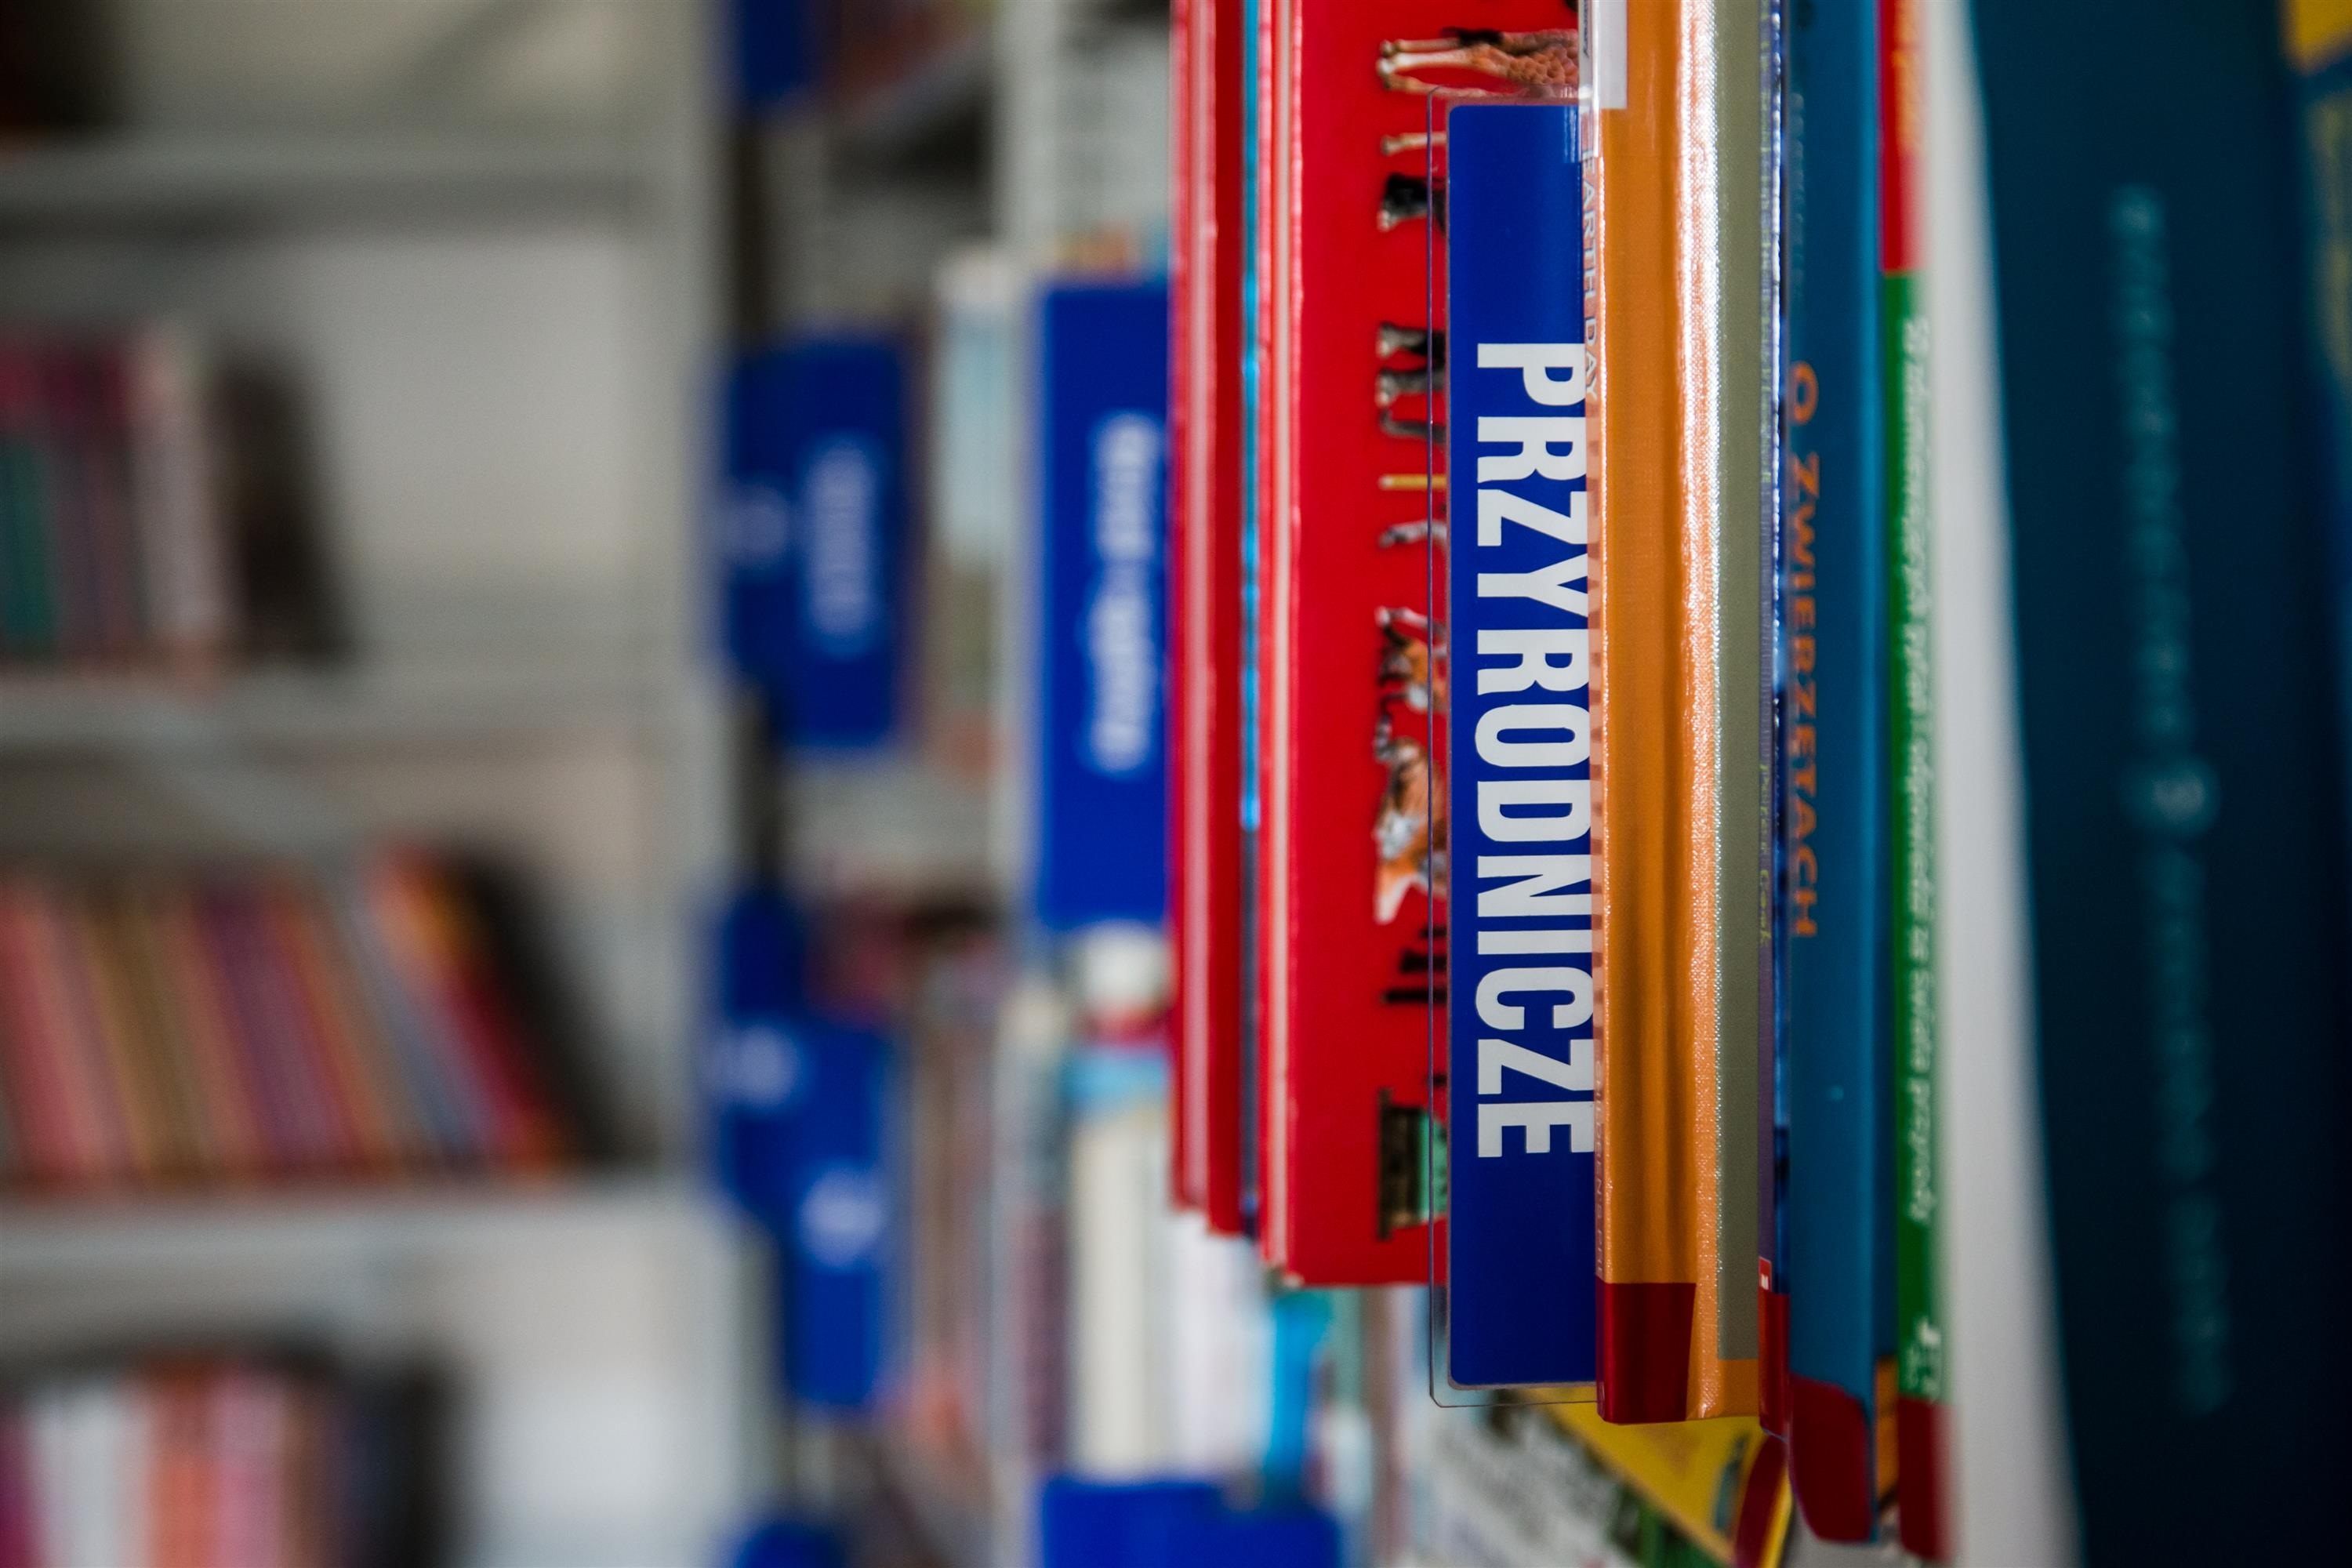
book, read, reading, color, blue, education, library, rent, knowledge, kielce, books in the library, personal computer hardware, this book is